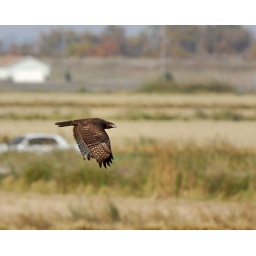
Going against traffic. The car is on a levee road out in the rice fields, a farm house behind.